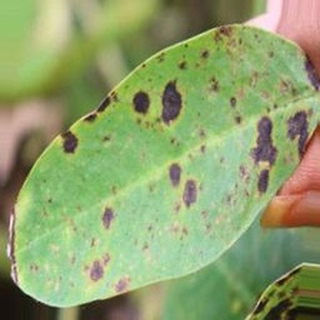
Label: groundnut_late_leaf_spot